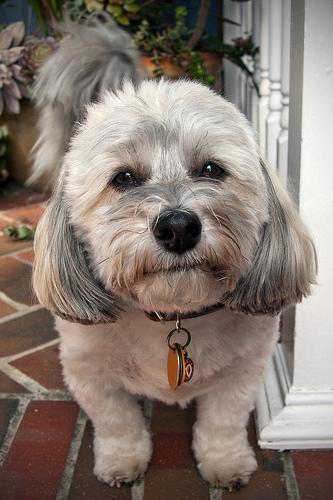
havanese